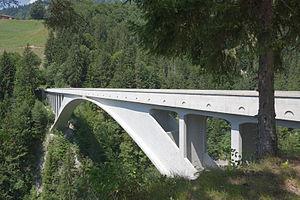
L'Architecture moderne ou Mouvement moderne naît du passage progressif de la campagne à la ville dans un contexte de changements techniques, sociaux et culturels liés à la révolution industrielle. Les conséquences se font sentir dans la construction et l'urbanisme entre la fin du XVIIIᵉ siècle et le début du XIXᵉ siècle et plus précisément dans l'après guerre après Waterloo. Puis une ligne cohérente de pensée se produit pour la première fois en Angleterre avec William Morris en 1860 mais le point crucial du processus qui met la théorie et la pratique face à la réalité est atteint par Walter Gropius en 1919 quand il ouvre le Bauhaus de Weimar. C'est à ce moment que l'on peut parler au sens strict du terme de mouvement moderne.